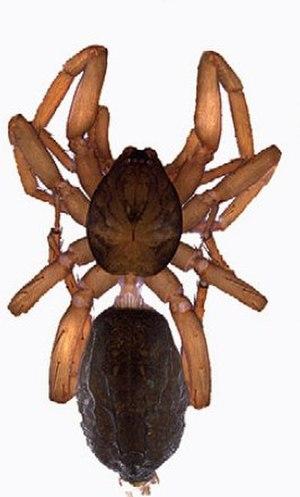
Zelotibia est un genre d'araignées aranéomorphes de la famille des Gnaphosidae.